Christian IX

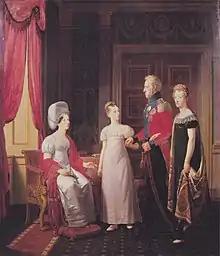
Prince Christian's surrogate father, Frederick VI of Denmark, whose queen Marie of Hesse-Kassel was his aunt and the two princesses his cousins.

Following the early death of his father, King Frederick VI, together with Prince William of Hesse-Philippstal-Barchfeld, a close friend of the Duke, became legal guardians of Prince Christian and his nine siblings. That same year, Prince Christian wanted to be educated as a naval officer, but during King Frederick VI's visit to Gottorp in 1831, shortly after Duke Wilhelm's funeral, the king agreed with his mother that Prince Christian would be sent to Copenhagen to receive an army officer training. Subsequently, in 1832, the year after his father's death, the 14-year-old Prince Christian moved to Copenhagen to be educated at the Land Cadet Academy, where he stayed at the house of Colonel Linde, the head of the Land Cadet Academy. He received private lessons at the academy and was rarely with the other cadets. On the other hand, the sonless royal couple took good care of the boy, as Queen Marie was his mother's sister and King Frederick VI his mother's cousin. Also, in 1838, Prince Christian's eldest brother, Duke Karl of Glücksborg, married the king and queen's youngest daughter, Princess Vilhelmine Marie, which further strengthened the bonds between them.